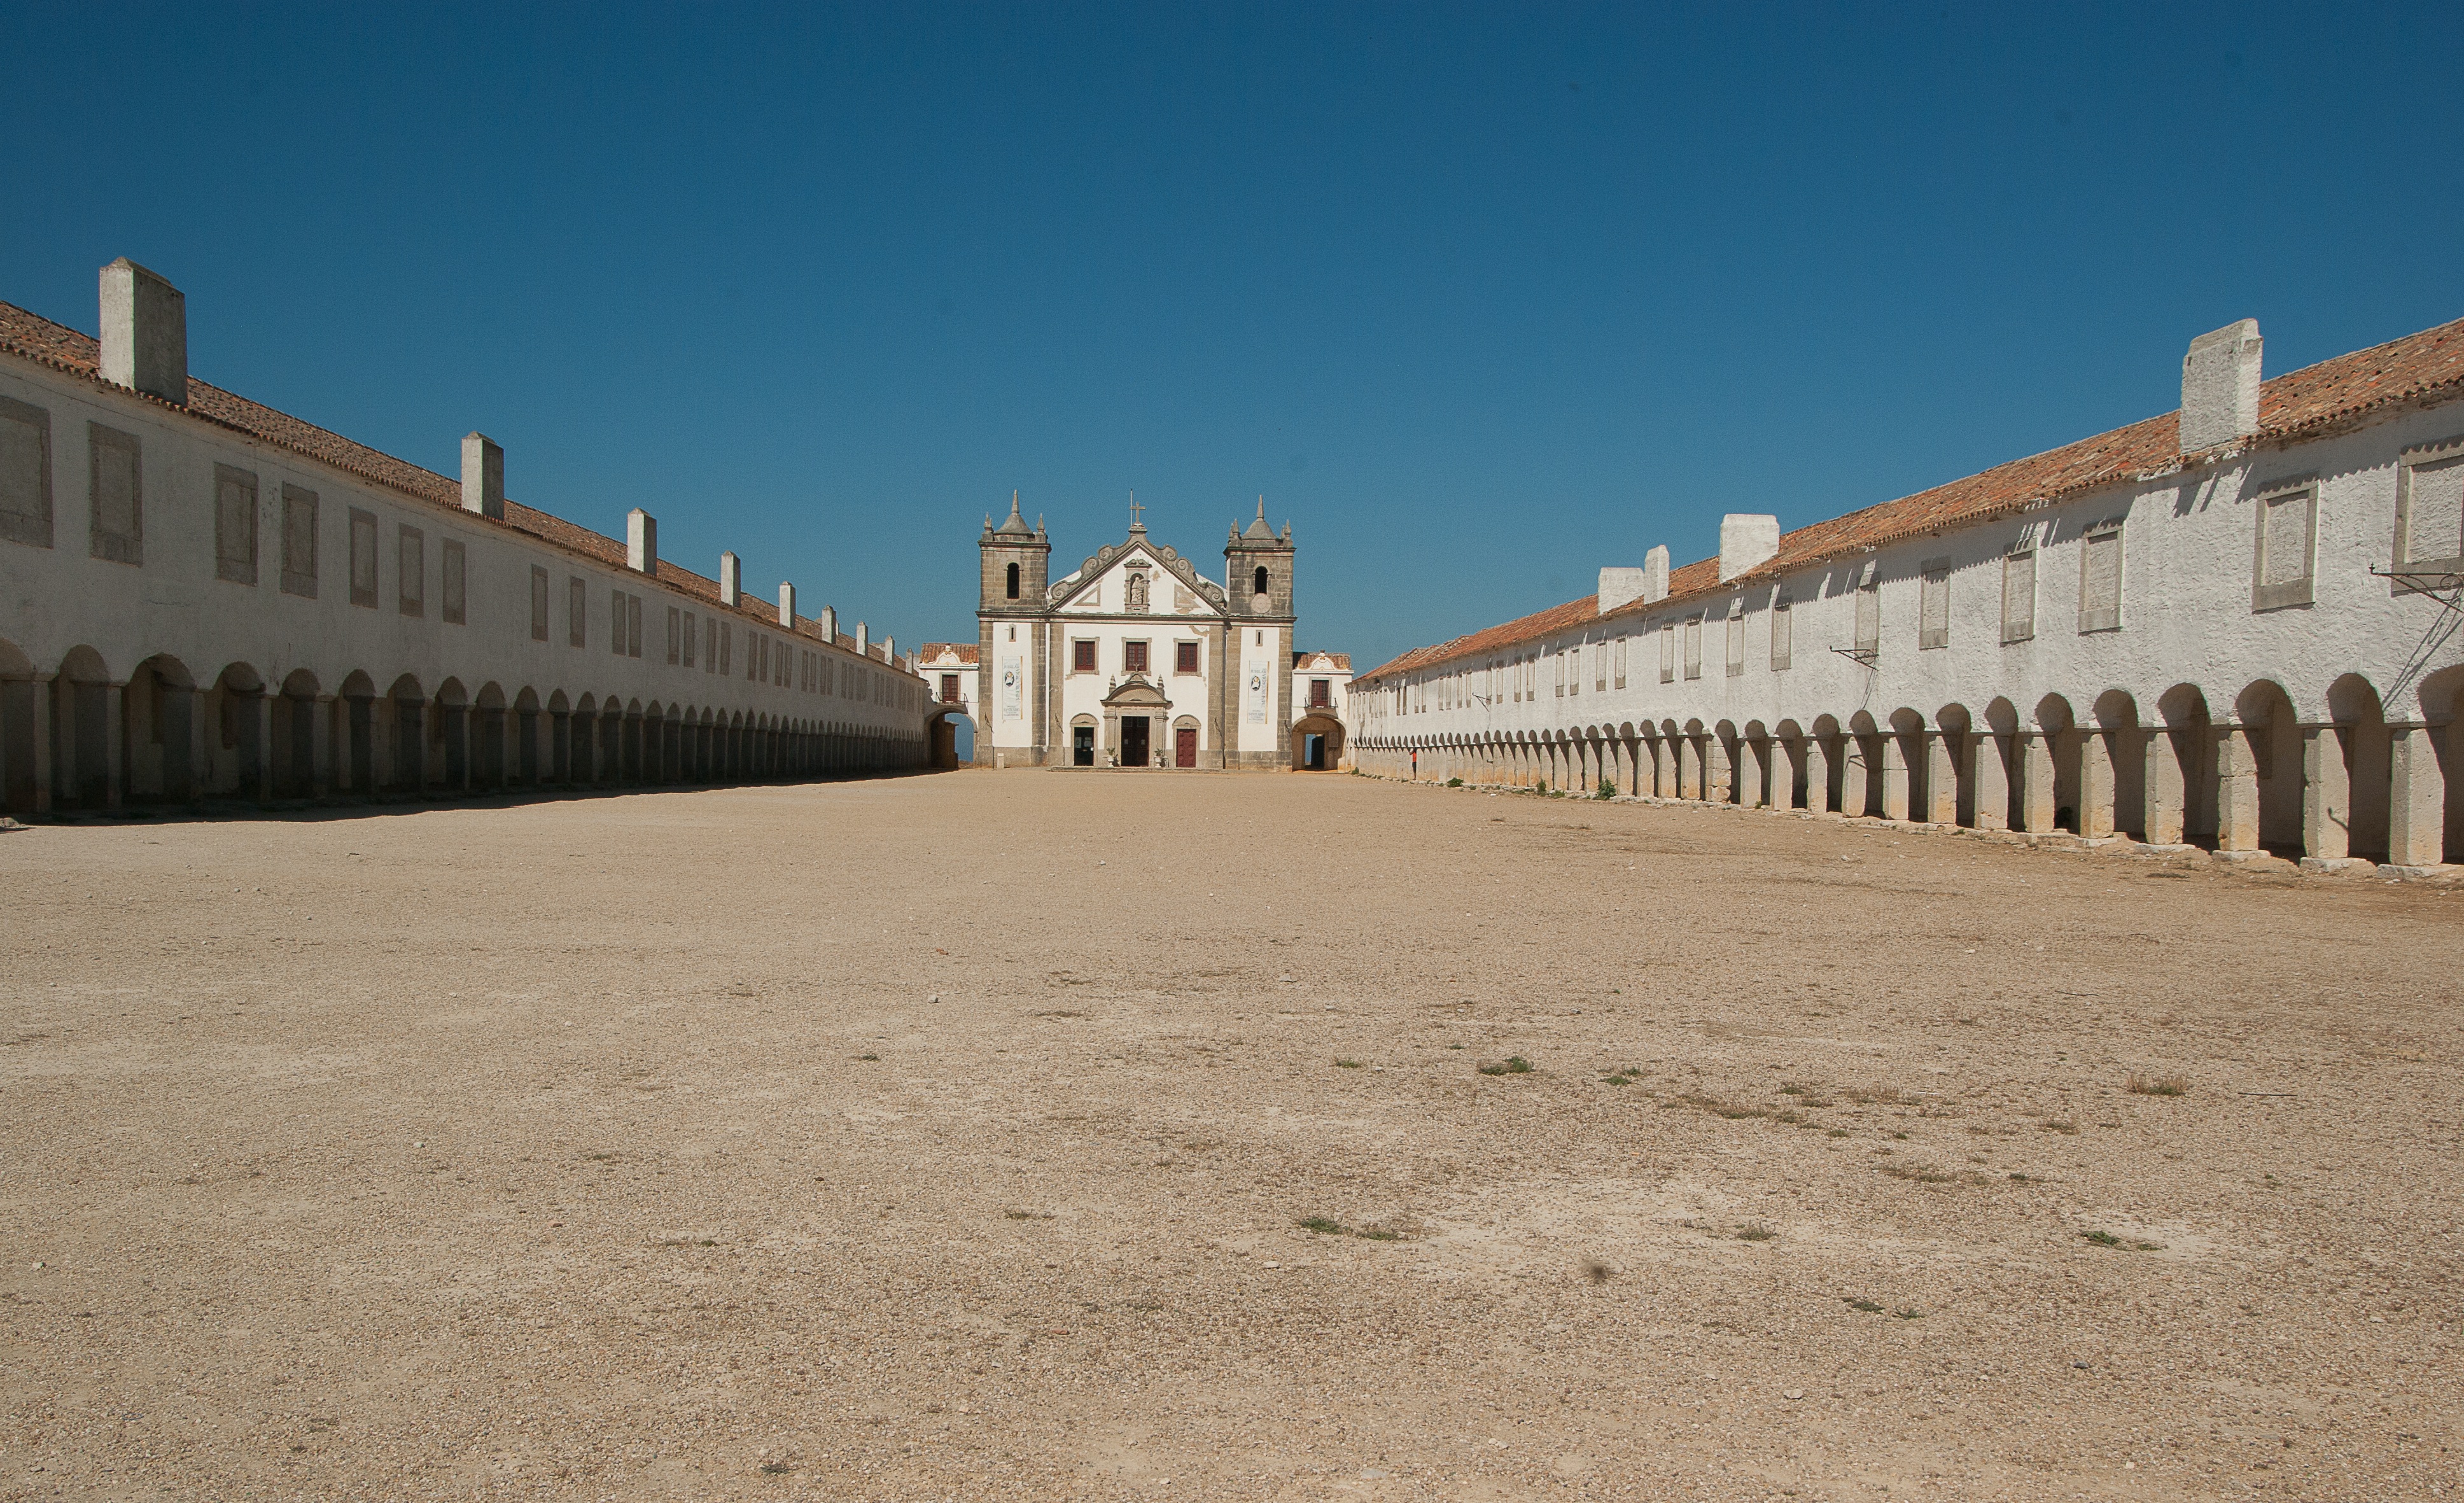
building, palace, church, fortification, temple, monastery, portugal, pilgrimage, ancient history